KNOR

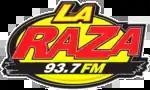
Previous logo

The station was first established as 105.7 KZEA in 1984 (then KTYX and KICM) in Pauls Valley, Oklahoma. The station plotted to move to the Dallas area on rimshot 93.7 frequency in 2002. In 2003, the KICM call letters and country format were sent to 93.7's sister station at 97.7-Ardmore, Oklahoma, whose callsign, KNOR and format, were assumed by 93.7, and the station went dark on the same day. The studios were moved to Krum, Texas on August 1, 2003 with signal testing beginning in the fall under a smooth jazz format (nothing more than the same Jazz disc continually repeated); regular programming began in March 2004 under an urban contemporary format as Party 93.7; making it the only time in the 2000s the Metroplex had two urban contemporary radio stations. In 2006, KNOR switched again to a Regional Mexican format now known as La Raza 93.7, much like its sister stations KTJM & KJOJ in Houston, Texas. The switch was kicked off with a music marathon, but the station is working on hiring local DJs. That same year, Liberman bought KNOR's former competitor, Hispanic Rhythmic KZZA from Entravision and flipped that station back to its former Rhythmic Contemporary format around the same time as KNOR's change.